Glycogen storage disease type VI

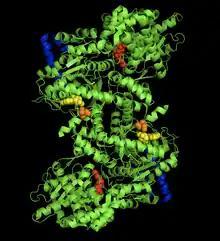
GlycogenPhosphorylase

Because symptoms of GSD6 are generally mild, the disorder usually requires no treatment other than to avoid prolonged periods without eating. Because glycogen is only broken down when stored energy needs to be used, eating frequent meals can prevent the need to break down glycogen. Levels of blood glucose should be monitored to make sure that the diet is working correctly. This will minimize the symptoms of the disease.